A.J.K. Mass Communication Research Centre

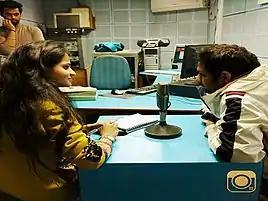
An Interview with Para Cyclist Aditya Mehta By Jyotika Cheema

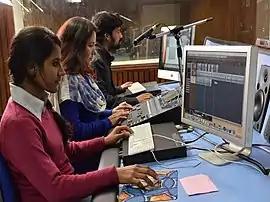
A Scene of Radio Production at A.J.K. Mass Communication Research Centre

The Media Resource Centre at the AJK MCRC is an archive and theory centre devoted to documentary, film and contemporary media practices. It has been set up through a grant from Sir Ratan Tata Trust.